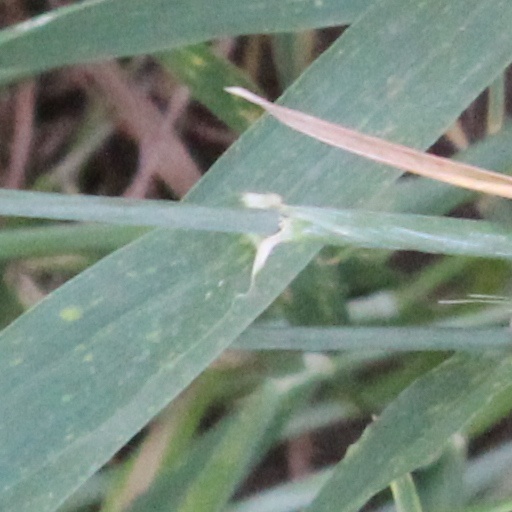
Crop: wheat